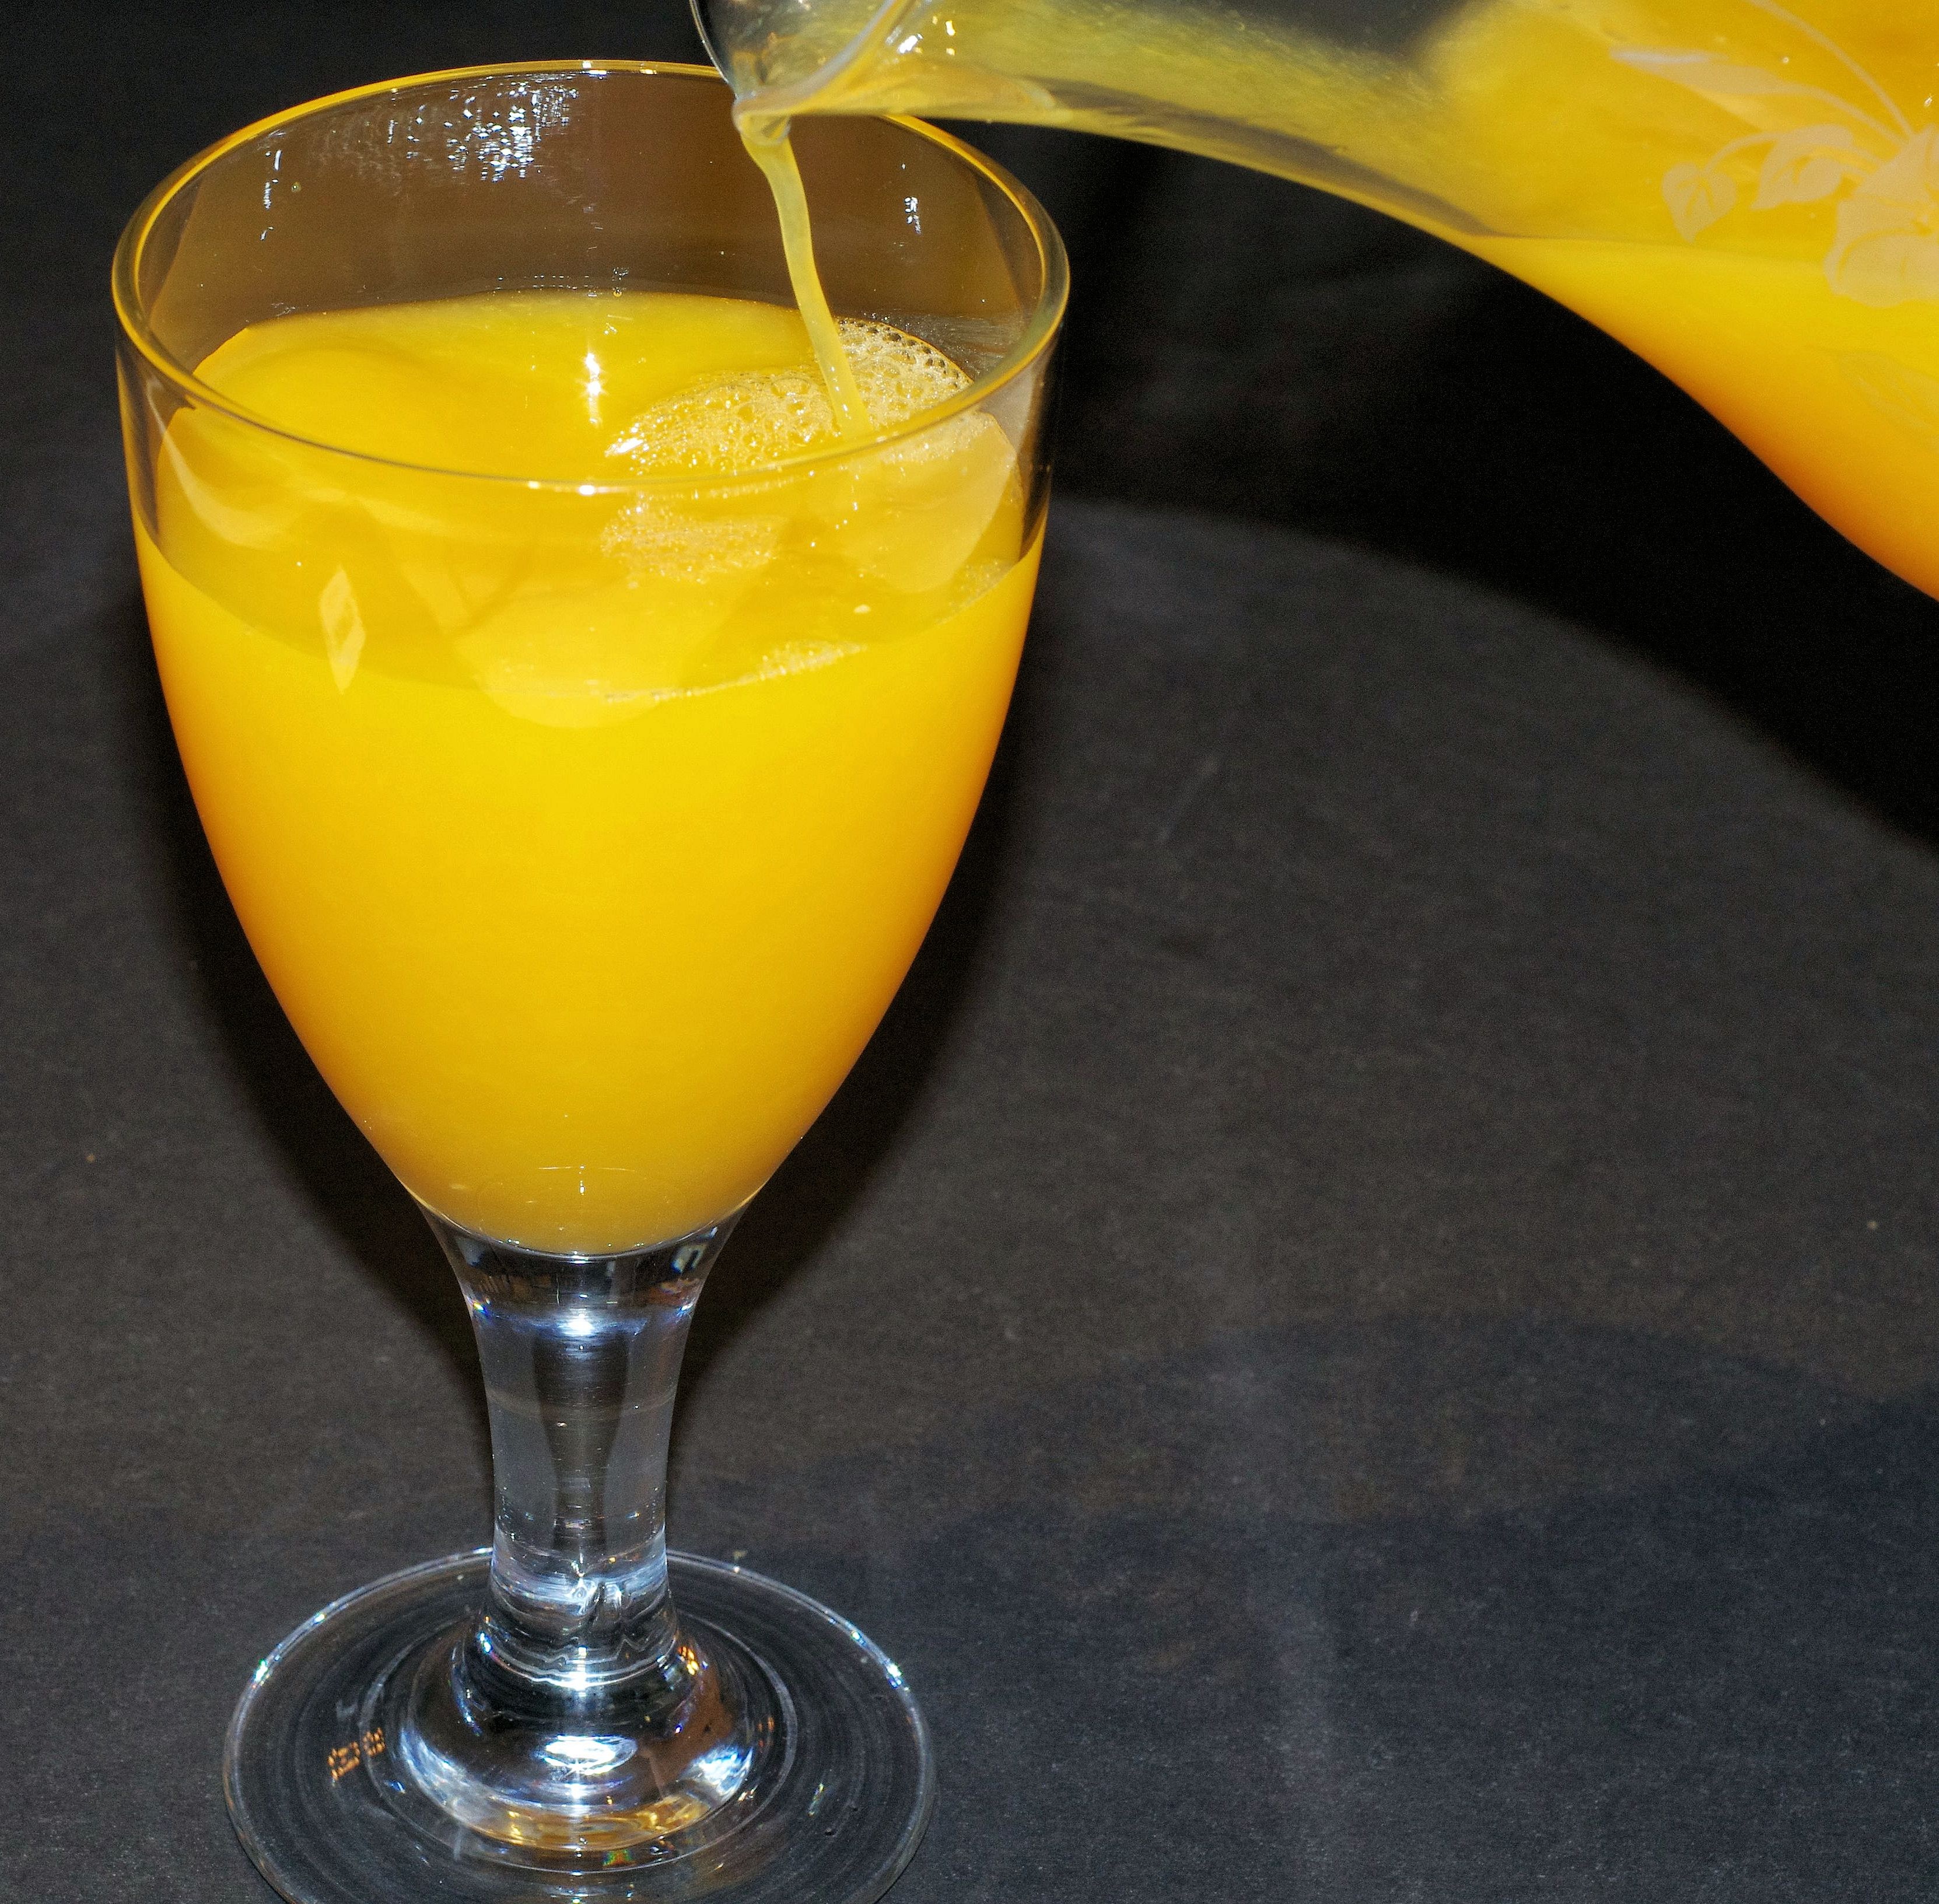
fruit, orange, food, produce, fresh, beverage, drink, cocktail, pouring, juice, orange juice, liqueur, glas, alcoholic beverage, distilled beverage